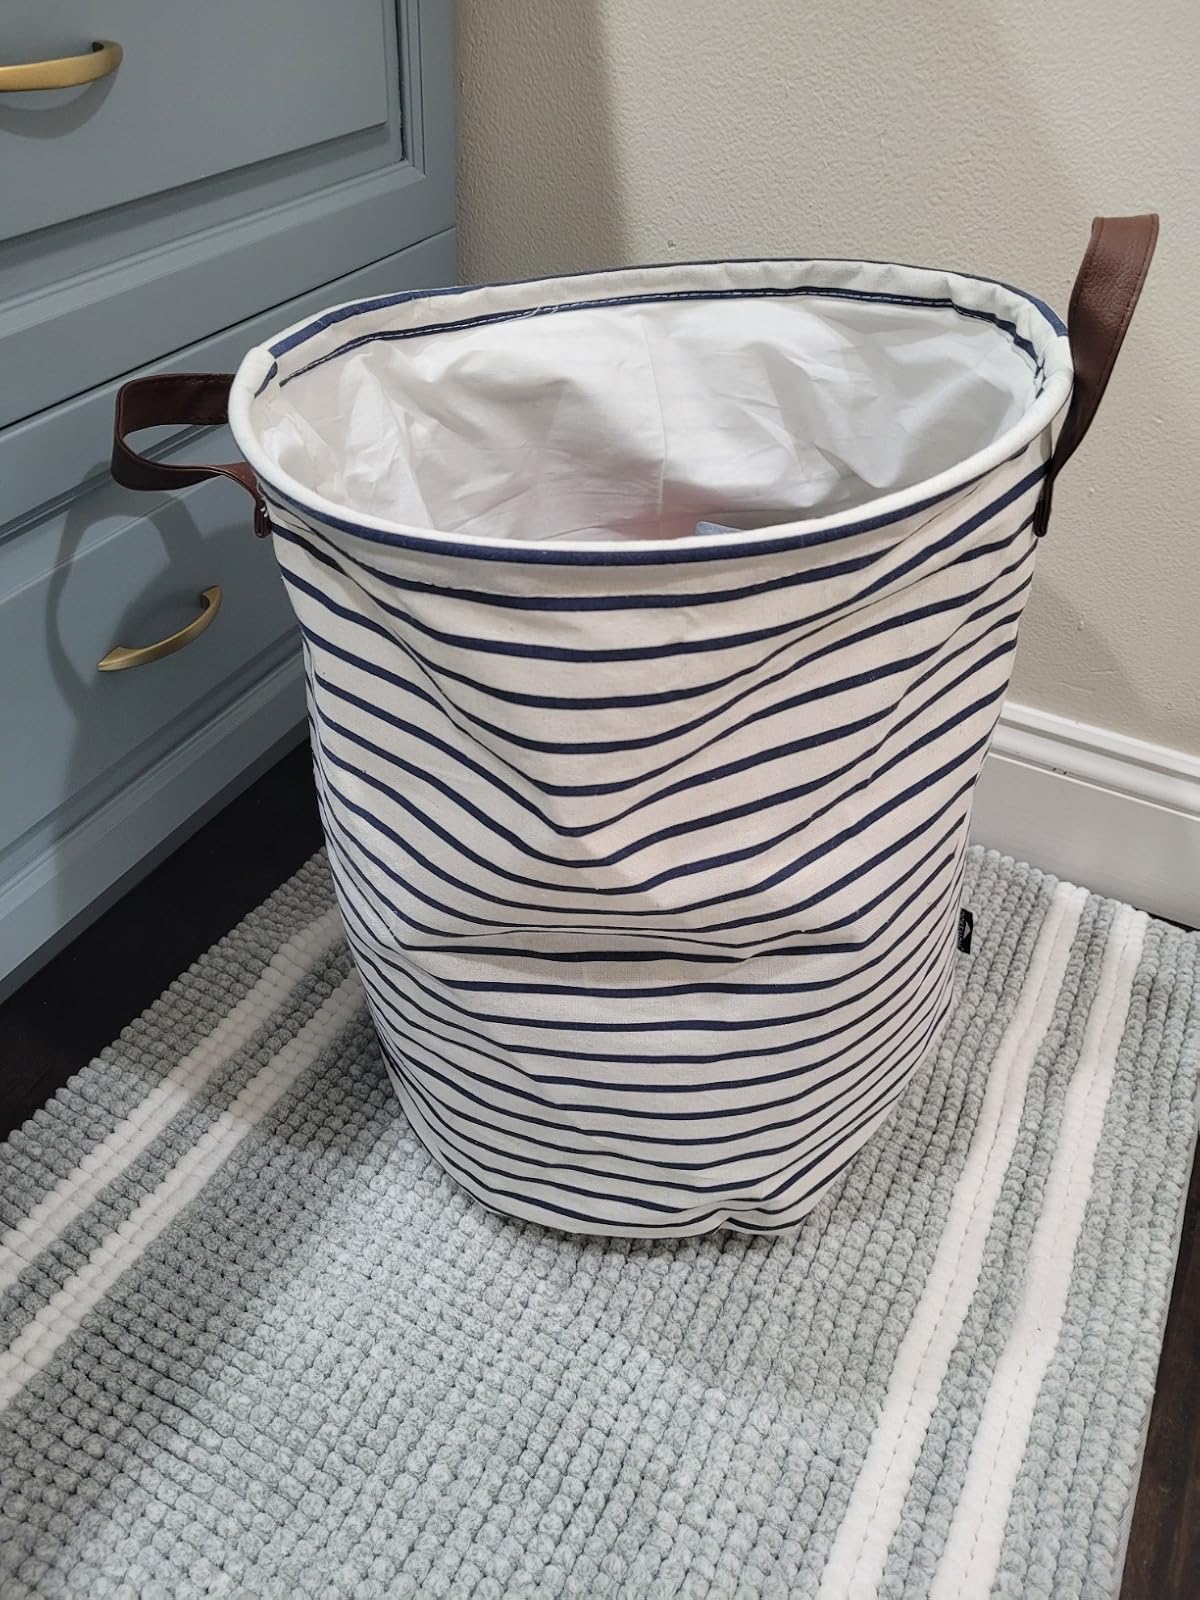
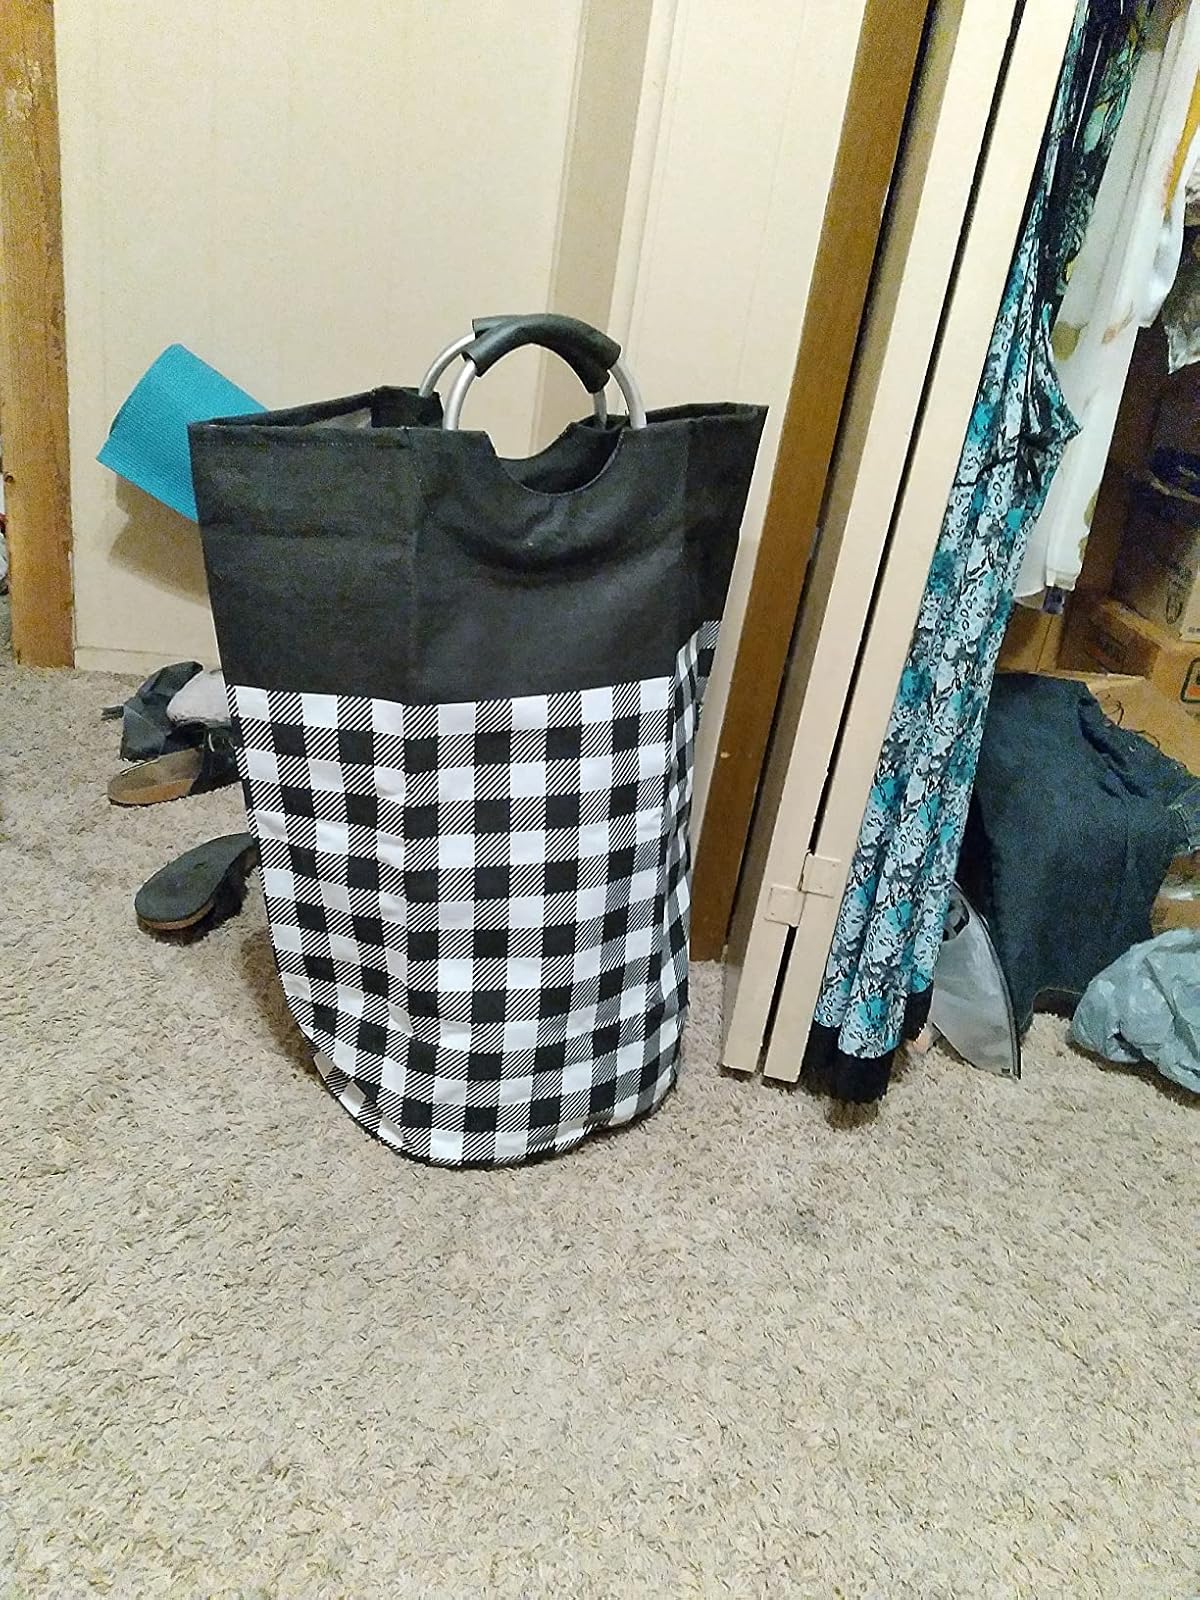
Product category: items_hamper
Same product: no